Rev. M. L. Latta House

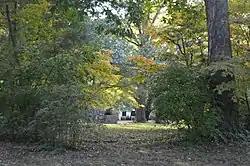
Site of the former Latta House

When Berta Haywood died, the house was sold to Adryon Clay. Later, the house was unoccupied but overseen by a caretaker. The Latta House property became a gathering place for the surrounding African American community. Over time, the Latta House was the only surviving structure on the campus of the former trade school.